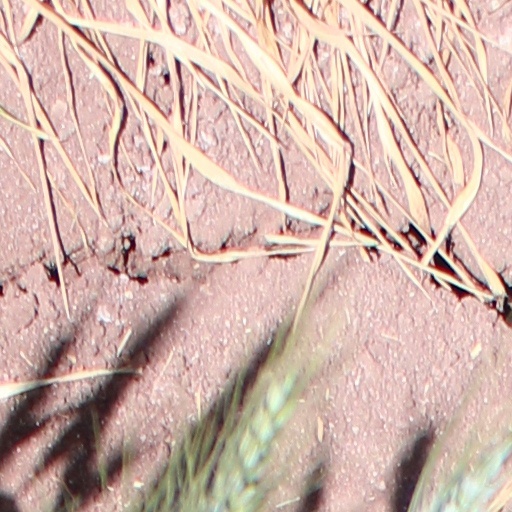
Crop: wheat